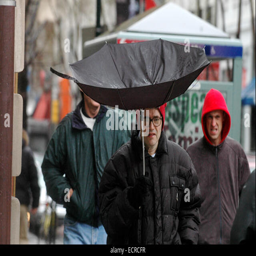
a man with an umbrella inside out